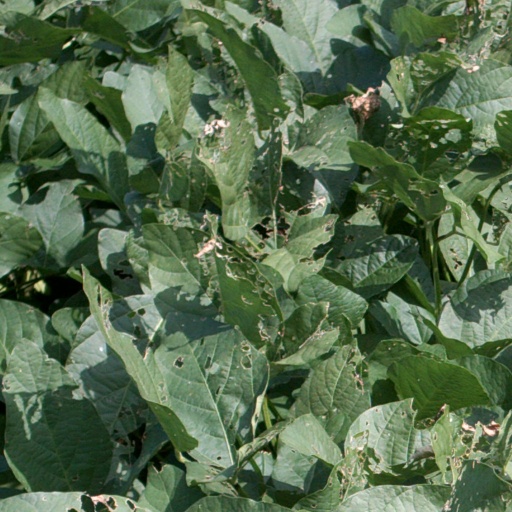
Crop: soybean